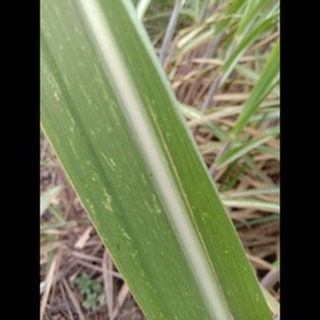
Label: sugarcane_mosaic